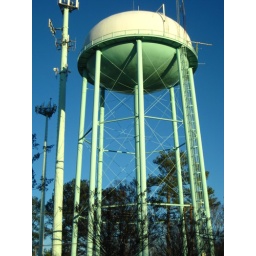
Used to park under this water tower every day &amp;amp; then walk thru the cemetery to get to high school